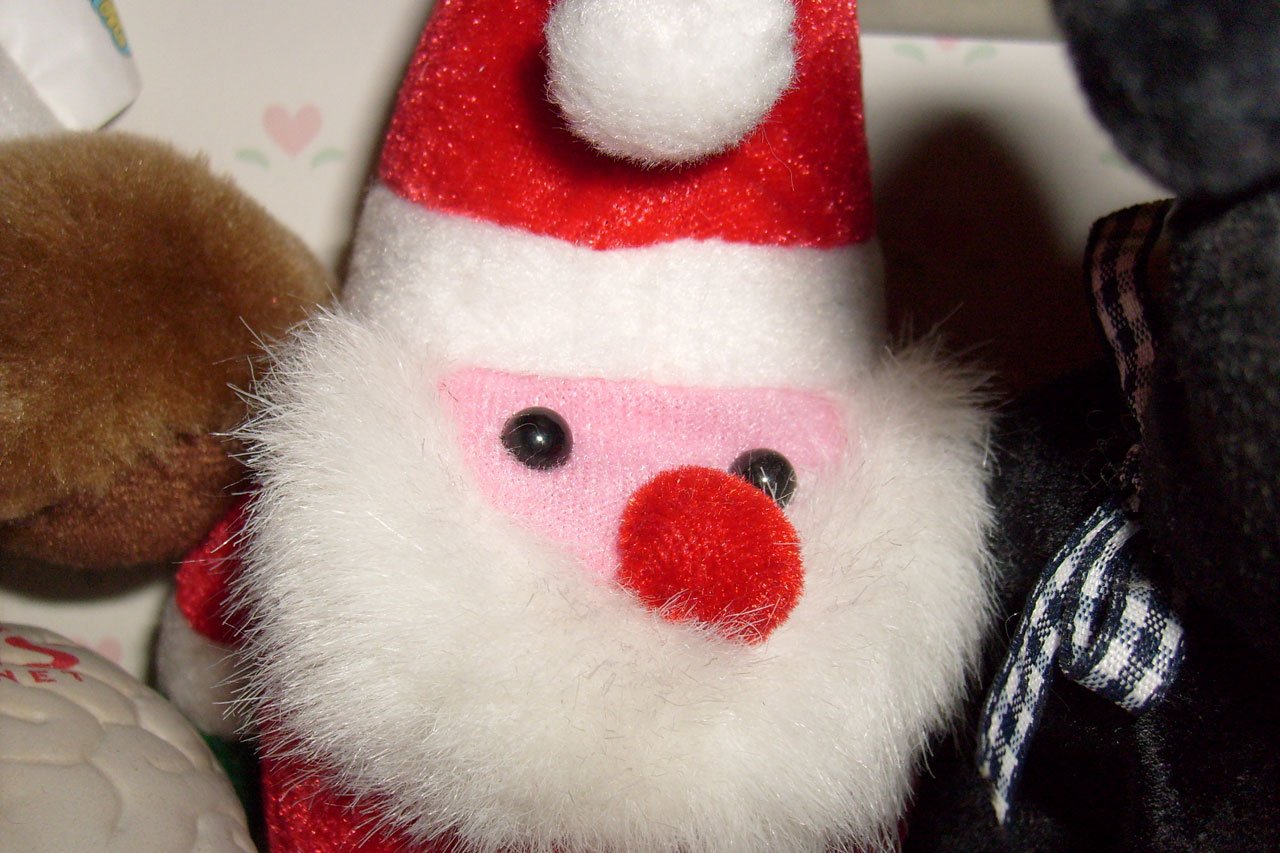
play, celebration, decoration, red, holiday, christmas, toy, season, ornament, santa, celebrate, present, cheerful, christmas decoration, textile, doll, fun, snowman, stuffed, plush, december, xmas, greeting, traditional, stuffed toy